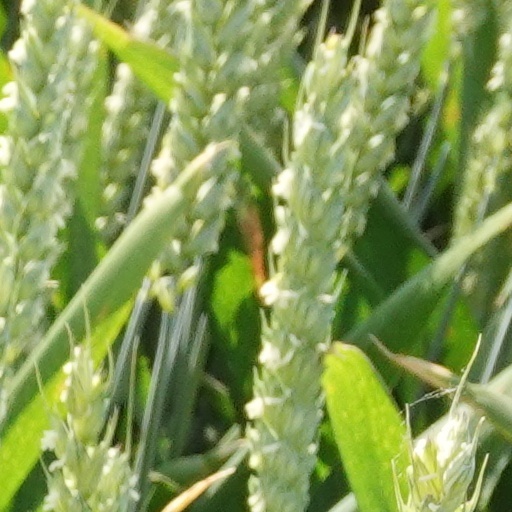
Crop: wheat